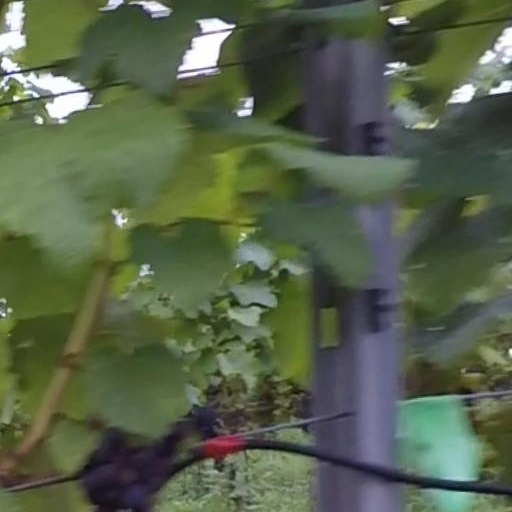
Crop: grape